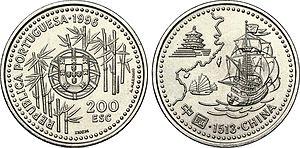
L’escudo portugais est l'ancienne unité monétaire du Portugal, de 1911 au 31 mars 2002, date de son remplacement par l’euro.